Sammy Drechsel

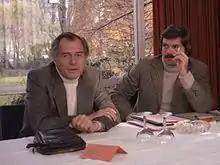
Sammy Drechsel (left) and Manfred Bloedorn

Sammy Drechsel (25 April 1925, in Berlin – 19 January 1986, in Munich), born Karl-Heinz Kamke, was a German political comedian, journalist and sports reporter. In 1956, together with Dieter Hildebrandt, he founded the Münchner Lach- und Schießgesellschaft, one of Germany's most successful and influential sites of political kabarett, for which he was producer and director up to his death. From 1950 to his death he also worked as a sports reporter for the Bavarian "Bayrischer Rundfunk". He also became well known for his 1955 book "Elf Freunde müsst ihr sein" ("You Ought to be Eleven Friends"), which targeted an adolescent audience. (The book has also become available as an audiobook, narrated by his long-time friend Hildebrandt.) One of Drechsel's last appearances was in the German TV series "Kir Royal", directed by Helmut Dietl, which was completed shortly before his death.